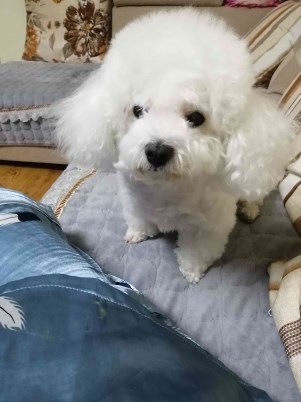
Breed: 3083-n000117-Bichon_Frise